Crisis (TV series)

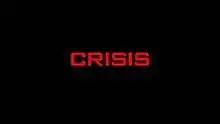

Crisis is an American action thriller Drama television series created by Rand Ravich for 20th Century Fox Television. It aired on NBC as part of the 2013–14 United States network television schedule and the mid-season entry. The series stars Dermot Mulroney, Rachael Taylor, Lance Gross, James Lafferty, Max Martini, Michael Beach, Stevie Lynn Jones, Halston Sage, Max Schneider, Joshua Erenberg, and Gillian Anderson.